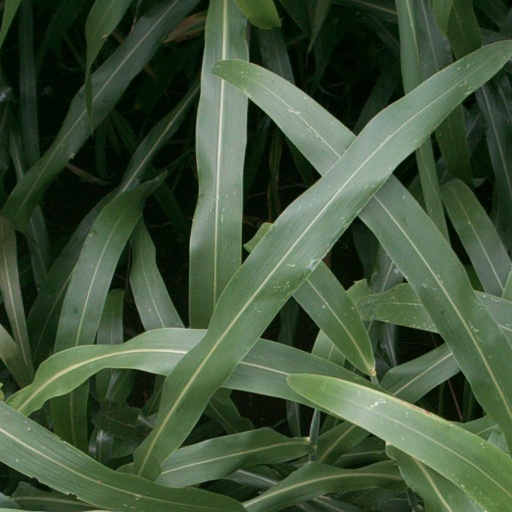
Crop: sorghum